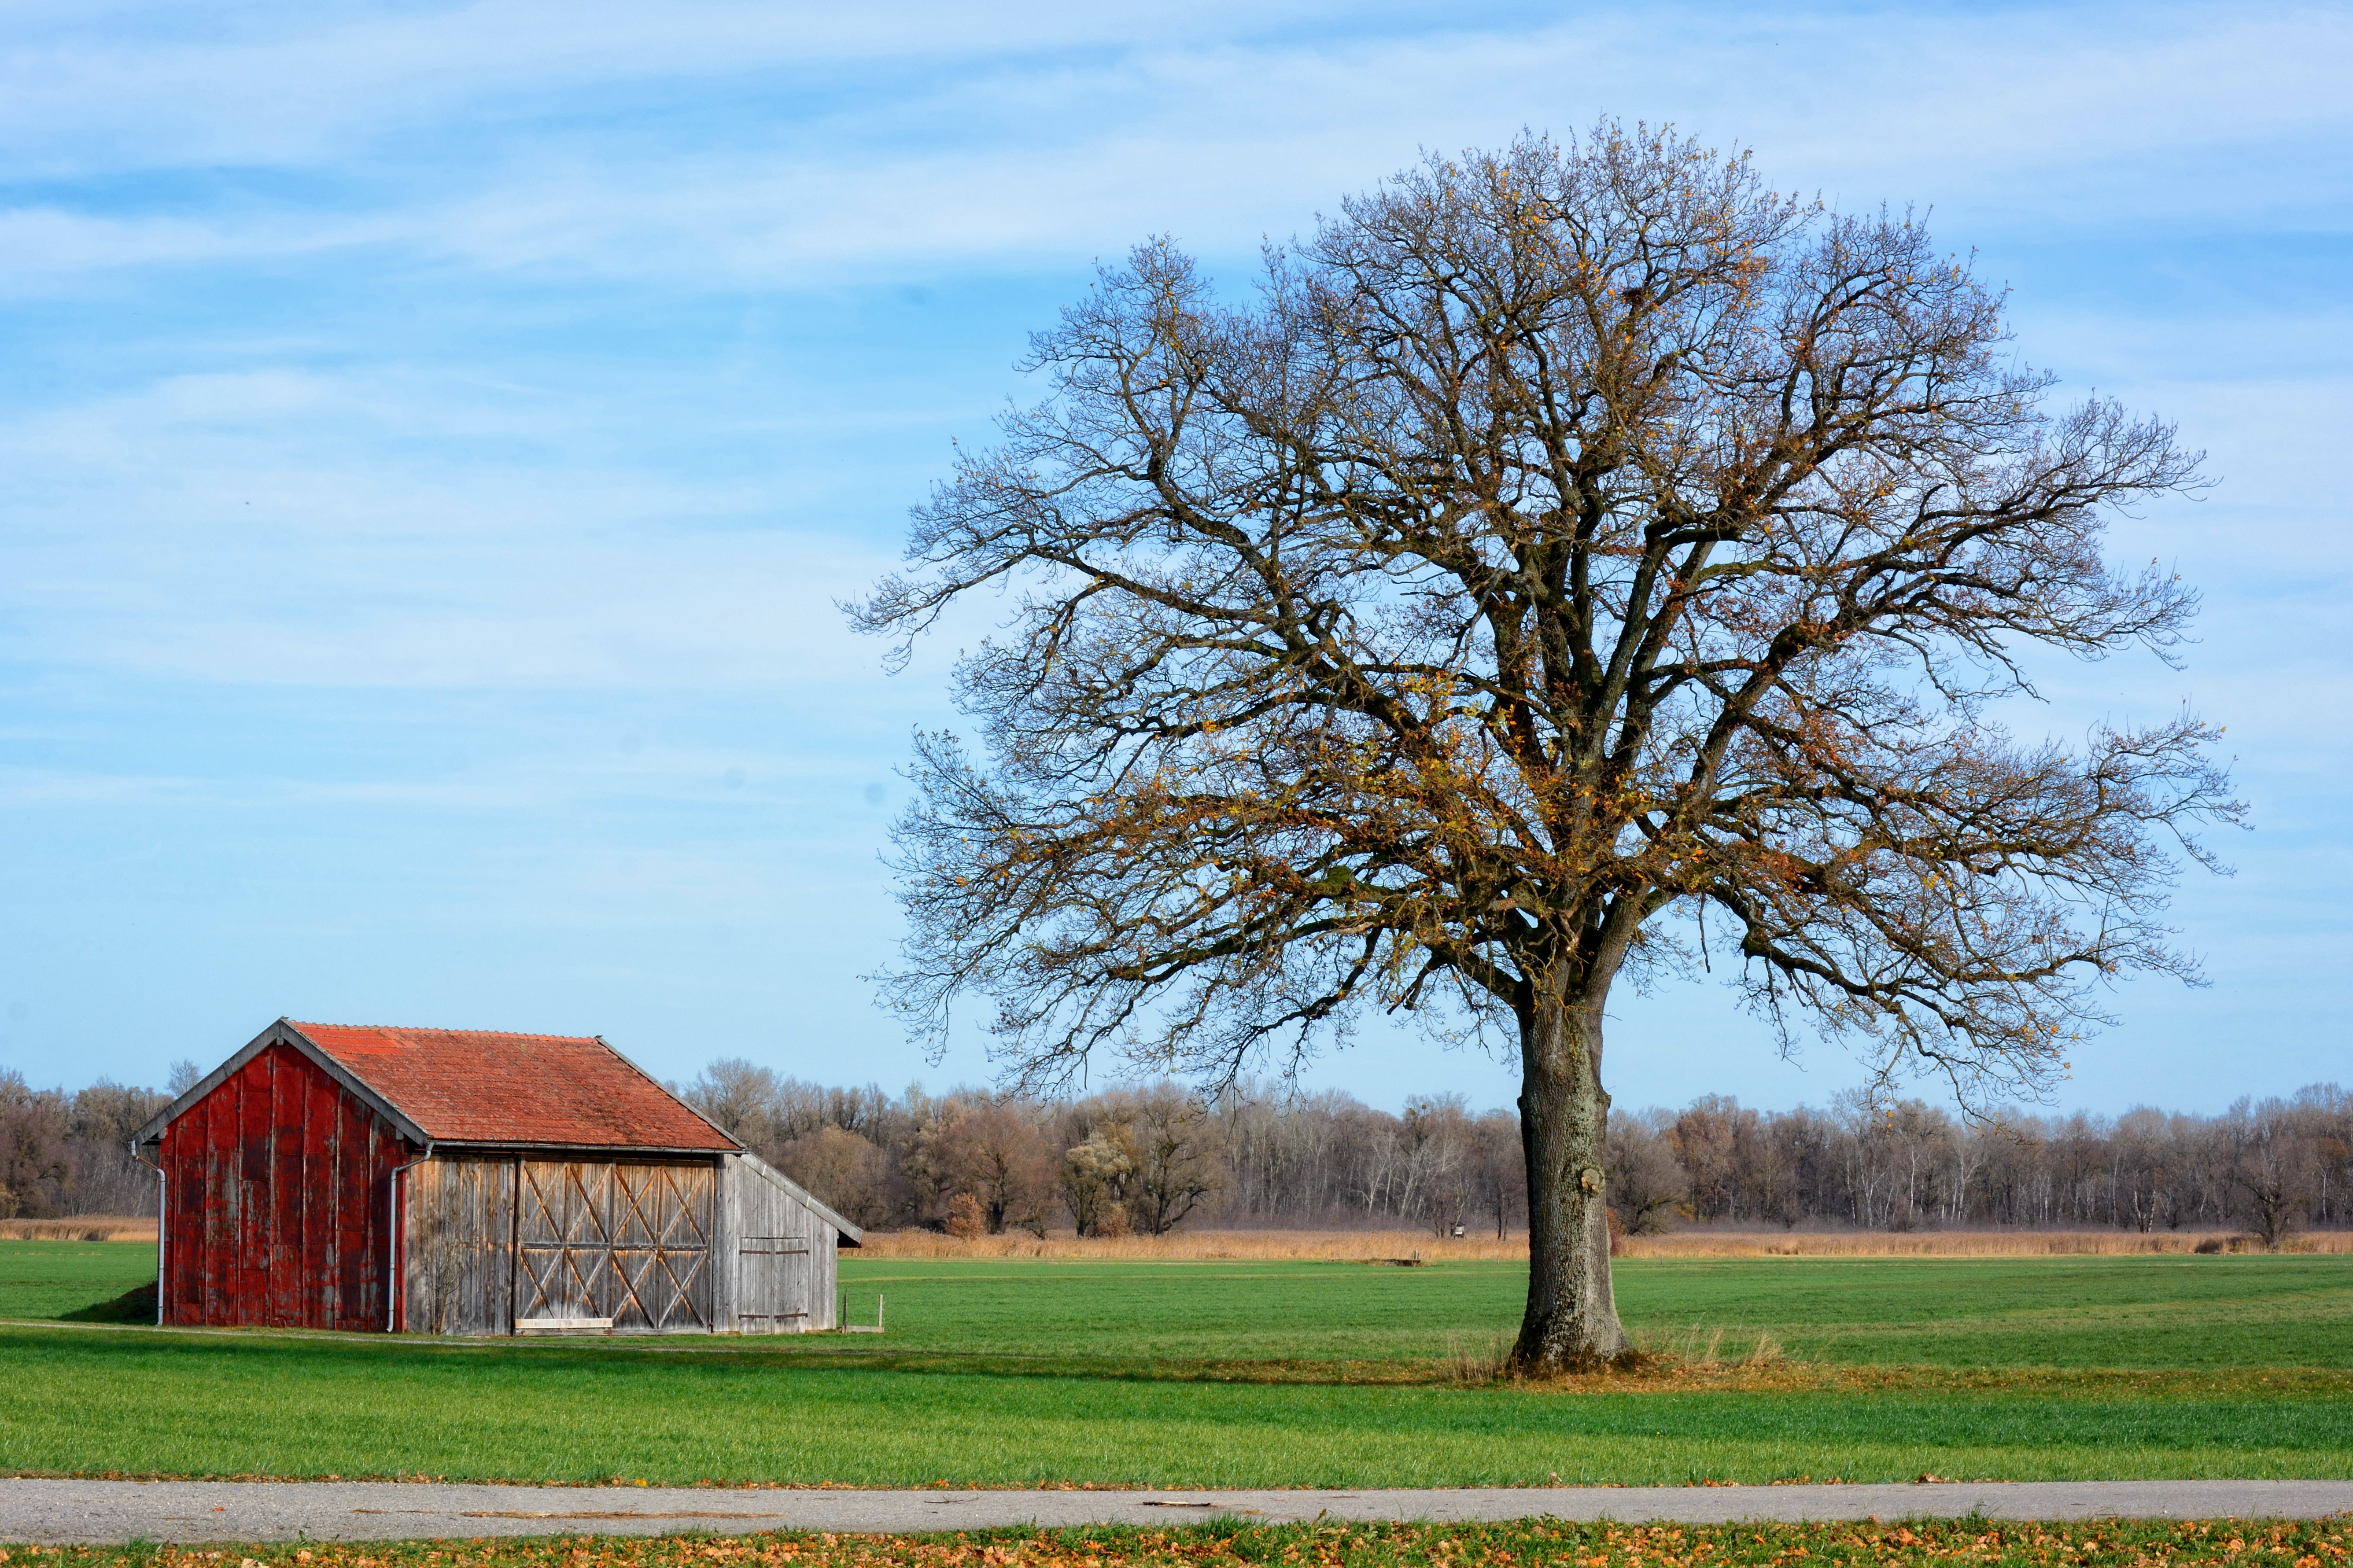
landscape, tree, nature, grass, plant, sky, field, farm, lawn, meadow, prairie, barn, hut, pasture, autumn, savanna, plain, grassland, bavaria, rural area, individually, chiemgau, grass family, woody plant